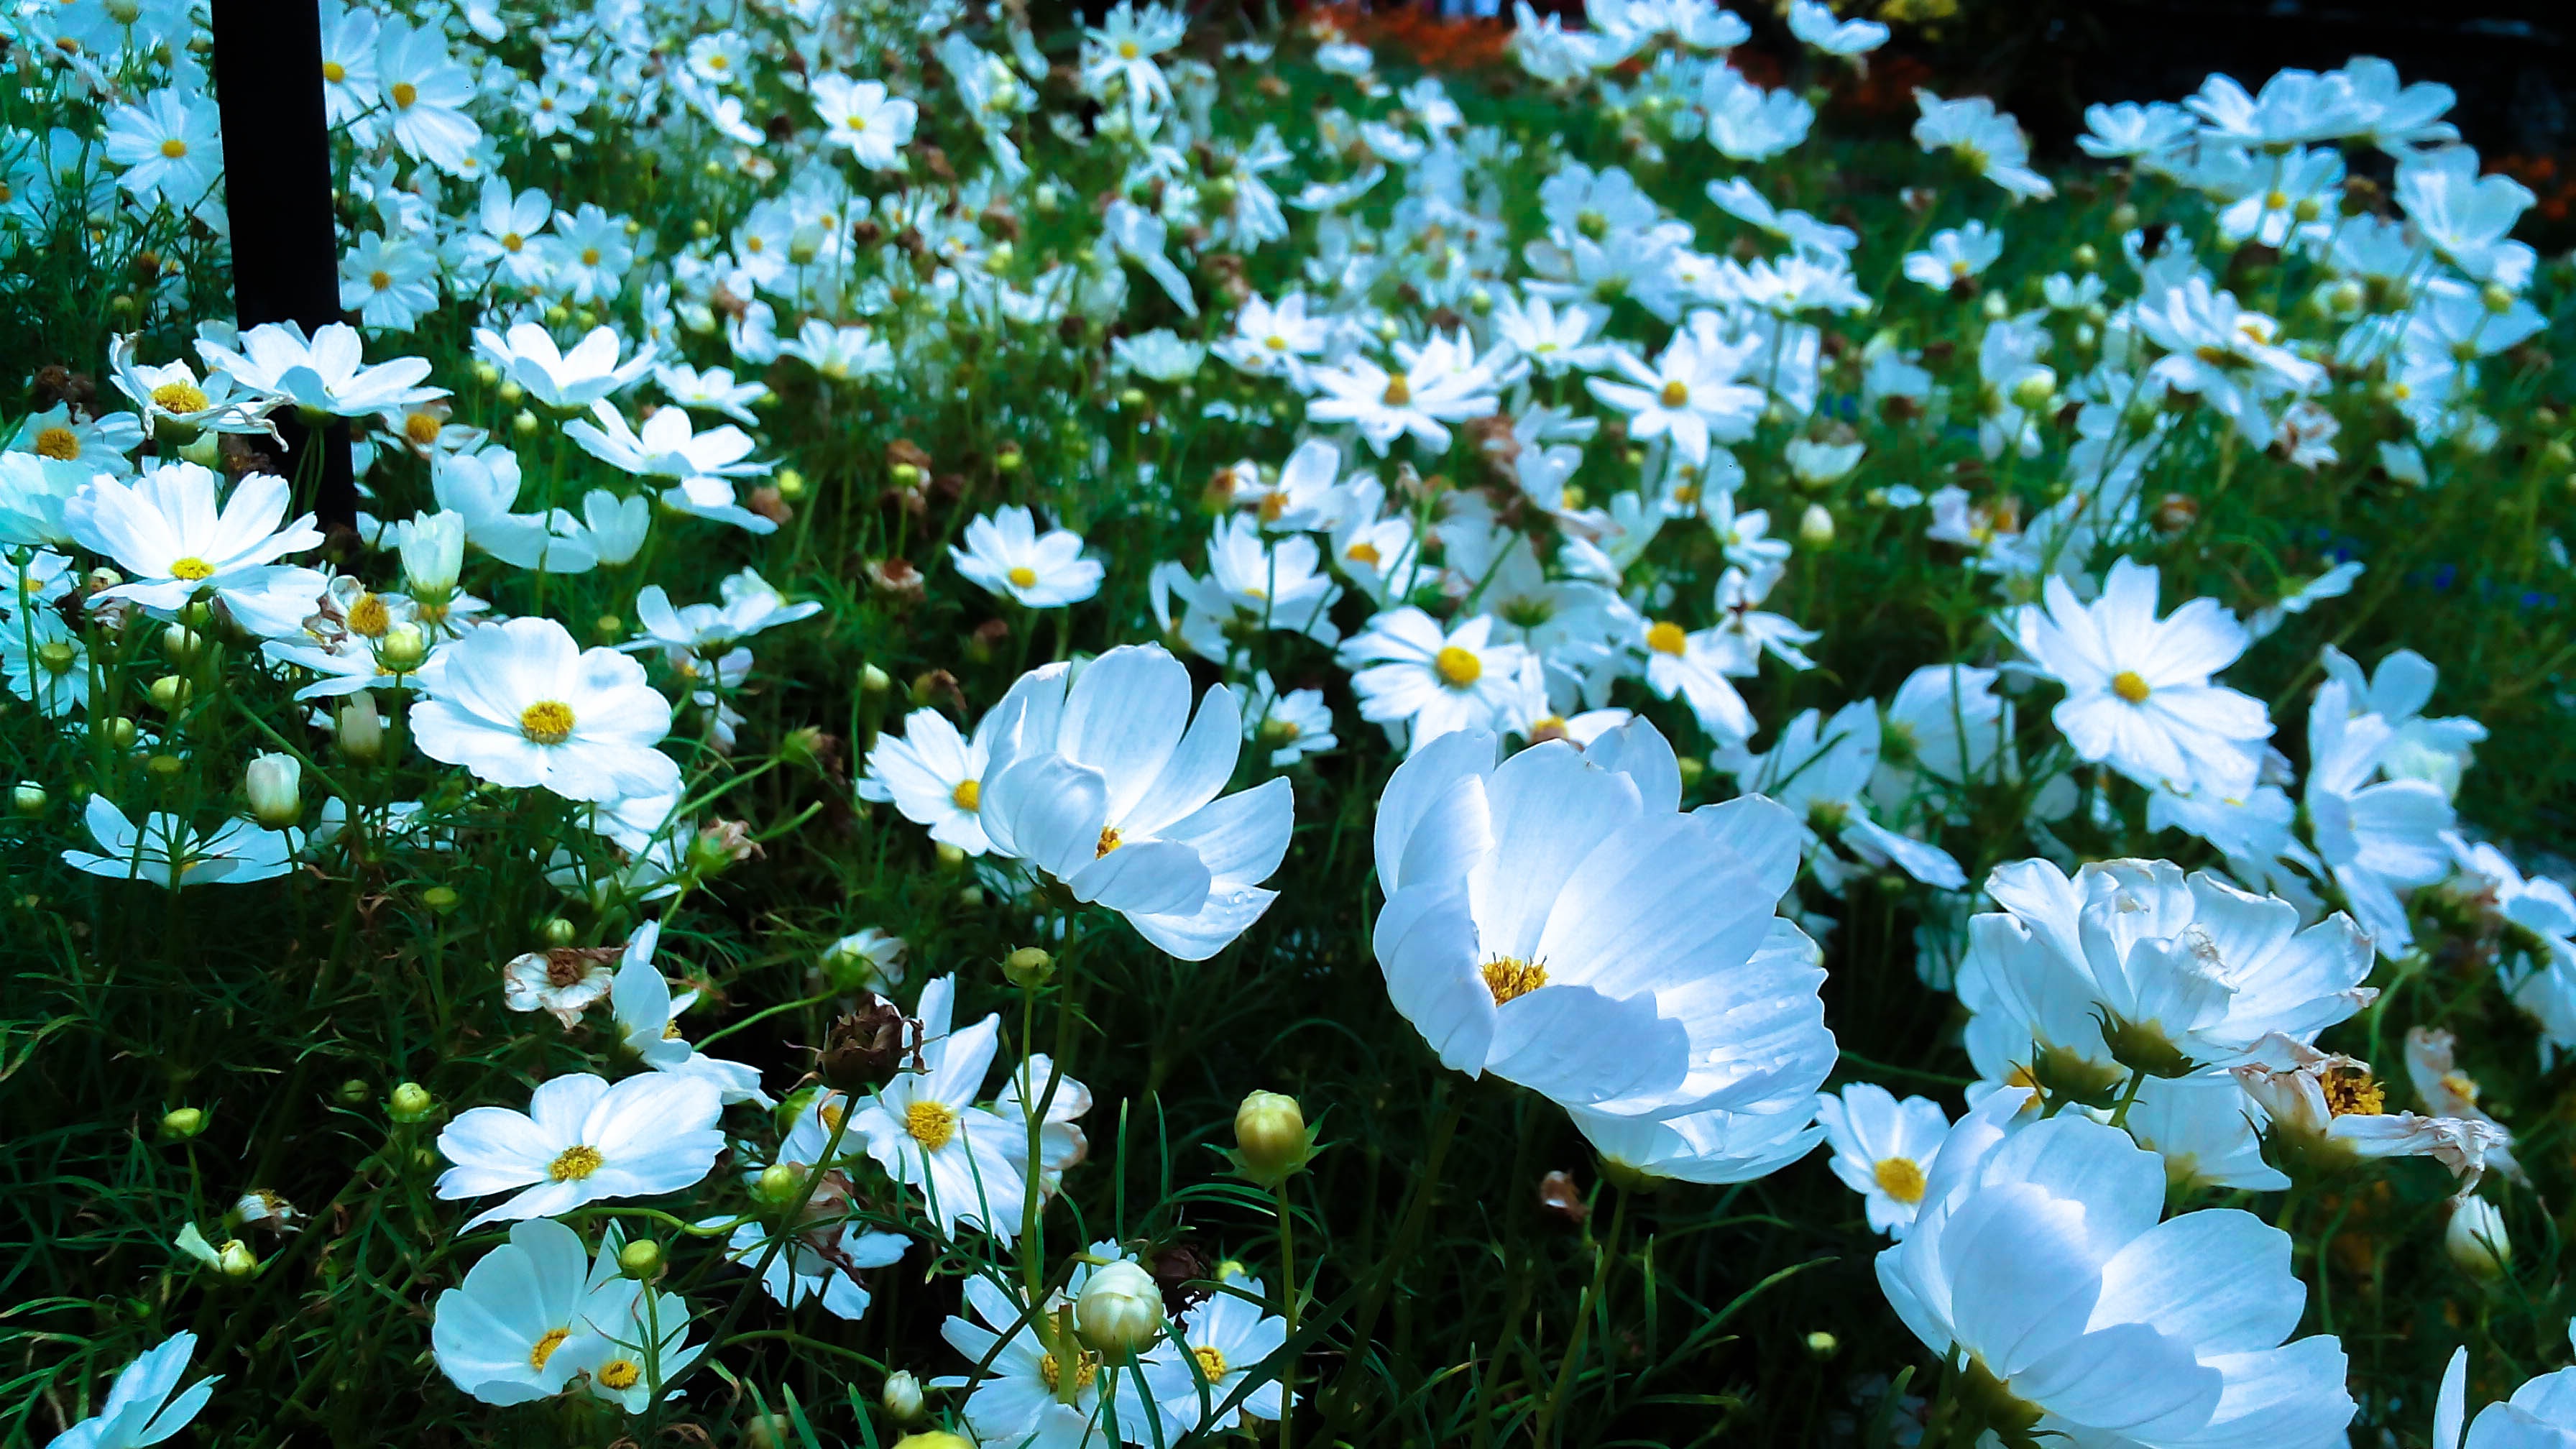
nature, outdoor, blossom, plant, white, meadow, flower, petal, bloom, green, natural, fresh, botany, blooming, garden, flora, wildflower, happy, beauty, flowering plant, land plant